Frogatto & Friends

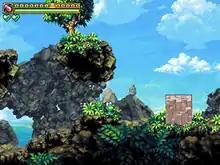
Frogatto's health, score, and money are displayed in the top-left, as well as the selected attack.

Frogatto, a "quixotic" frog, wakes up in his small house on the outskirts of an archipelago-like land. Intending to travel to his nearby town to visit a friend, he finds that the town has been invaded by an army of cats and that the residents have been locked inside of cages and kept under close guard. Traveling to the mayor's house, Frogatto walks in on an army captain intimidating the town's mayor, demanding money. After battling and defeating the captain, the mayor tells him that Milgram, a powerful overlord who controls the majority of land, is attempting to take over the town and is locking down any travel outside of the village. Hoping for a diplomatic and non-violent solution, Frogatto seeks out to find Milgram and speak to him personally, assuring the mayor that this is "a big misunderstanding". After leaving the mayor's house, he finds that all traces of Milgram's army have fled, and all of the cages have been mysteriously unlocked. He travels out of town, navigating through caves, forests, and jungles to reach Milgram's castle. Upon arriving and navigating through the castle into the throne room, Frogatto fights Milgram. After defeating him, Milgram accepts Frogatto's offer of diplomacy, and they talk over a cup of tea by a fireplace. Frogatto learns from Milgram that in reality, Milgram had agreed to give money to the town mayor to fund building local improvement projects. Milgram had found out that the mayor is actually pocketing the funds and was not using them for the agreed-upon purpose. As consequence, he sent his army in to seize the money as a result of breach of contract. When Milgram's army was unable to find the money, Milgram ordered them to retreat. Despite his actions appearing malicious, Milgram had no malicious intention, although he does admit that his actions were brash and that his army could have executed the task better. Satisfied and content, Frogatto says that his town will likely re-appoint the mayor as the guard for the east gate, concluding that "it'll give him something harmless to do", while also informing Milgram of where the mayor likely stashed the stolen money.